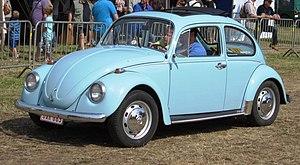
VW Cocinelle d'annees 60